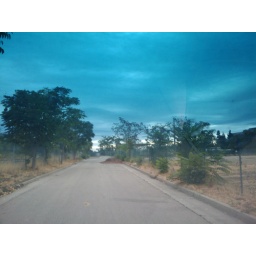
sky &amp;amp; road by California Ave. train station